Sports manga

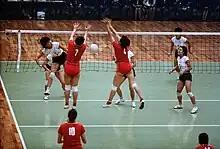
Japan's gold medal in women's volleyball at the 1964 Summer Olympics in Tokyo increased the popularity of sports manga among female readers.

"Animal Olympic Games", a 1928 animated short film directed by Yasuji Murata, is regarded by critics as the first sports anime. The film was inspired by the 1928 Summer Olympics in Amsterdam and was indicative of a western influence on sports that would come to shape the genre, as in the subsequent short animated films "Our Baseball Game" (1930) also directed by Murata and "Baseball in the Forest" (1934) directed by Siichi Harada.